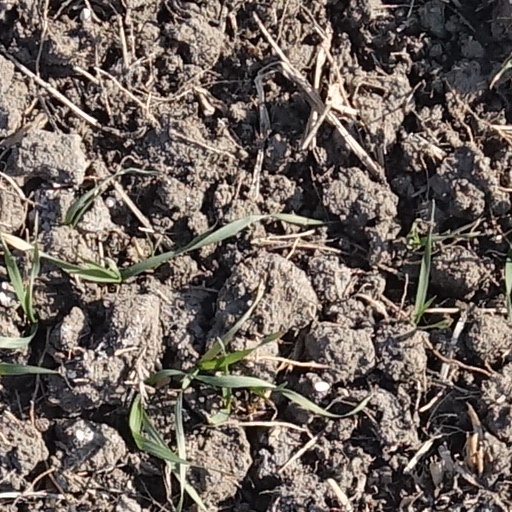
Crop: wheat